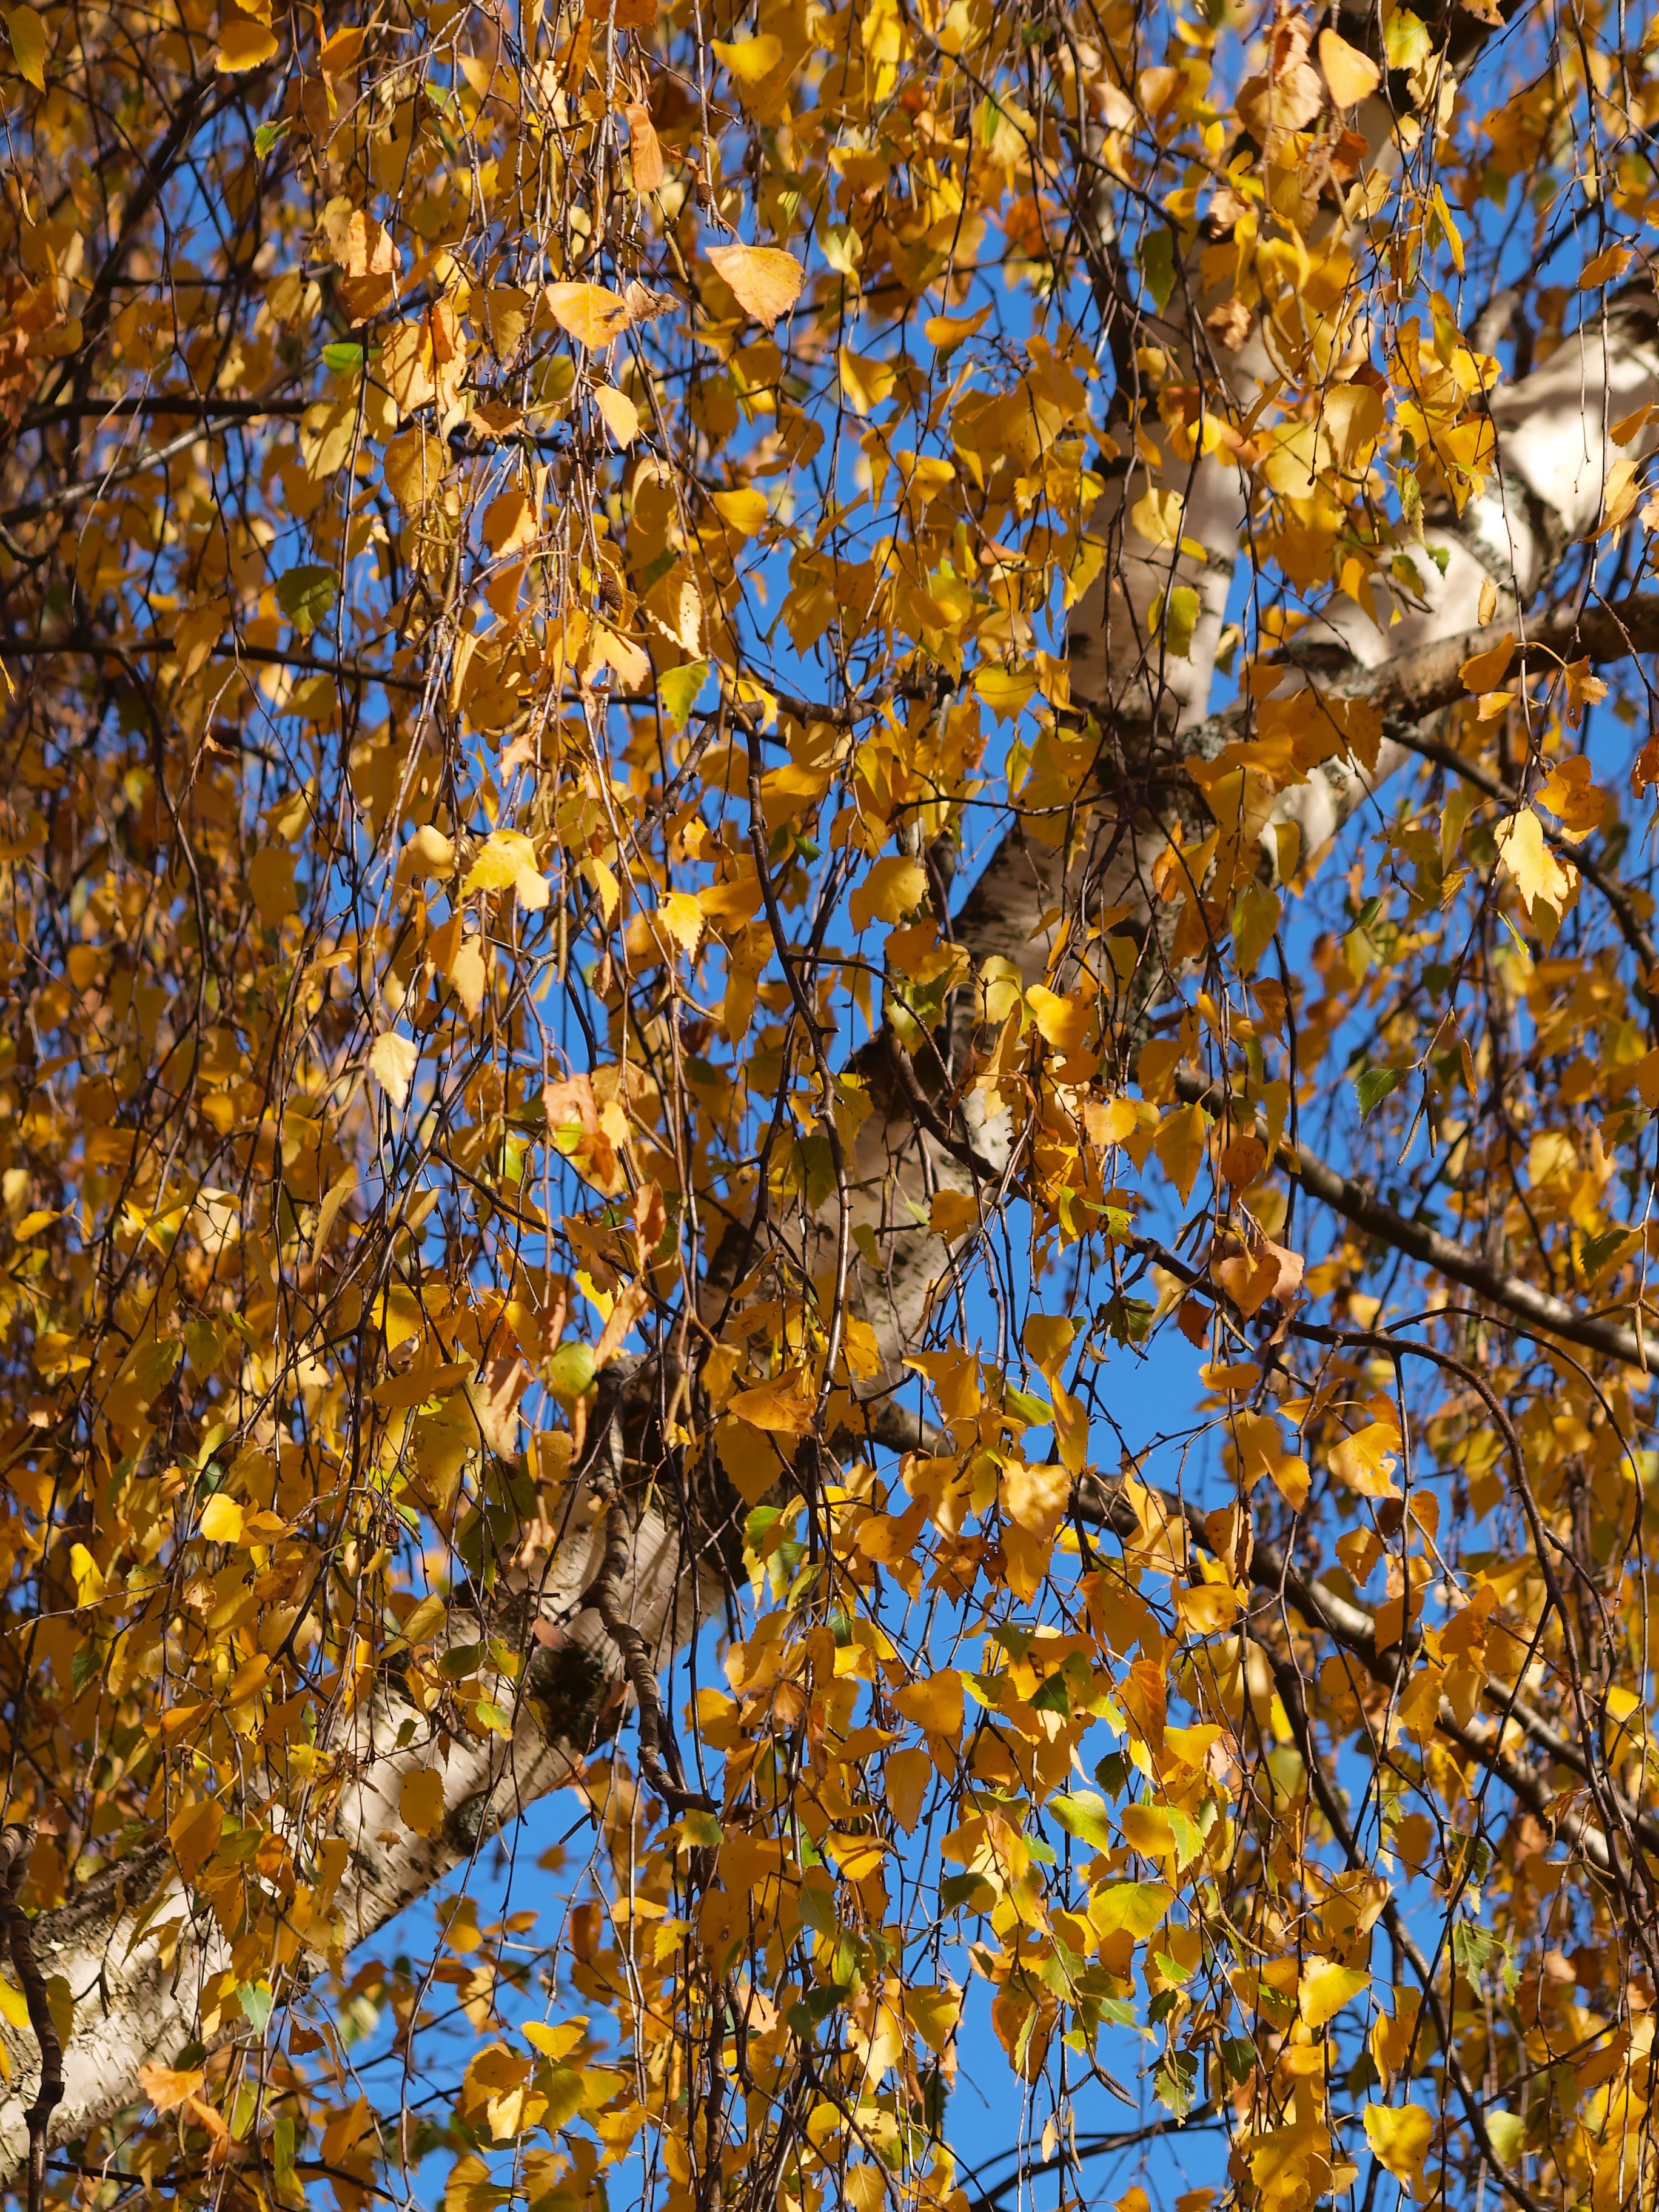
tree, nature, forest, branch, plant, sunlight, leaf, fall, flower, autumn, botany, yellow, season, trees, leaves, deciduous, undergrowth, woodland, fall colors, autumn leaves, autumn landscape, flowering plant, oak trees, woody plant, land plant, old oaks